Starship Titanic

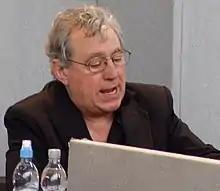
Terry Jones voiced the parrot and wrote the tie-in novel

Sound designer John Whitehall, who was in charge of the company's sound studio during the recording process, worked with Adams on creating the sound for the game. Whitehall and Adams had previously collaborated in the radio version of "Hitchhiker's Guide to the Galaxy" for the BBC, where Whitehall was a studio manager. The voice cast included actors Laurel Lefkow, Quint Boa, Dermot Crowley and Jonathan Kydd, who voiced the bot characters in the game. Monty Python members Terry Jones and John Cleese also lent their voices to characters in the game. Jones, a longtime friend of Adams, provided the voice of the parrot, while Cleese (who is credited as "Kim Bread") voiced the bomb. Actor Philip Pope was also involved, having voiced the Mâitre d'Bot. Adams himself also did voice acting for the game, voicing the Succ-U-Bus and Leovinus.